Education in Egypt

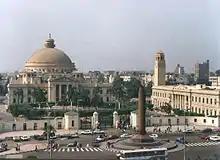
Cairo University

After the French withdrawal, Egypt entered a phase of decline until Muhammad Ali's reign (1805–1848), which revived learning through educational reform and cultural investment. The original Institut d’Égypte was reconstituted in 1836 (some sources say 1840) as The Egyptian Society, with a focus on antiquities and book collection. A new branch of the institute opened in Alexandria in 1859 under the same name, supported by Egyptian and European scholars. In 1880, the headquarters moved back to Cairo. By this time, the institute’s mission included studies in medicine, agriculture, Egyptology, and the sciences.